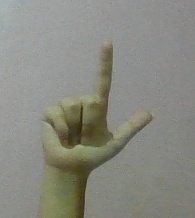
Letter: laam